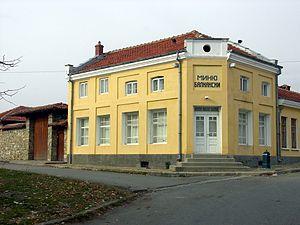
La commune de Stara Zagora est située dans le centre-sud de la Bulgarie.